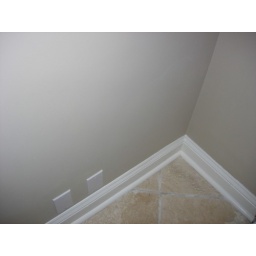
Hole was left in bathroom wall which owner had repaired... Still have hole impression